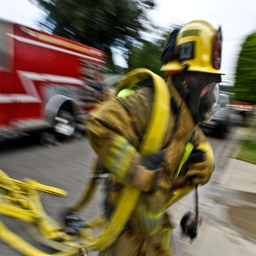
person was the first firefighter to run into a house that was venting smoke .